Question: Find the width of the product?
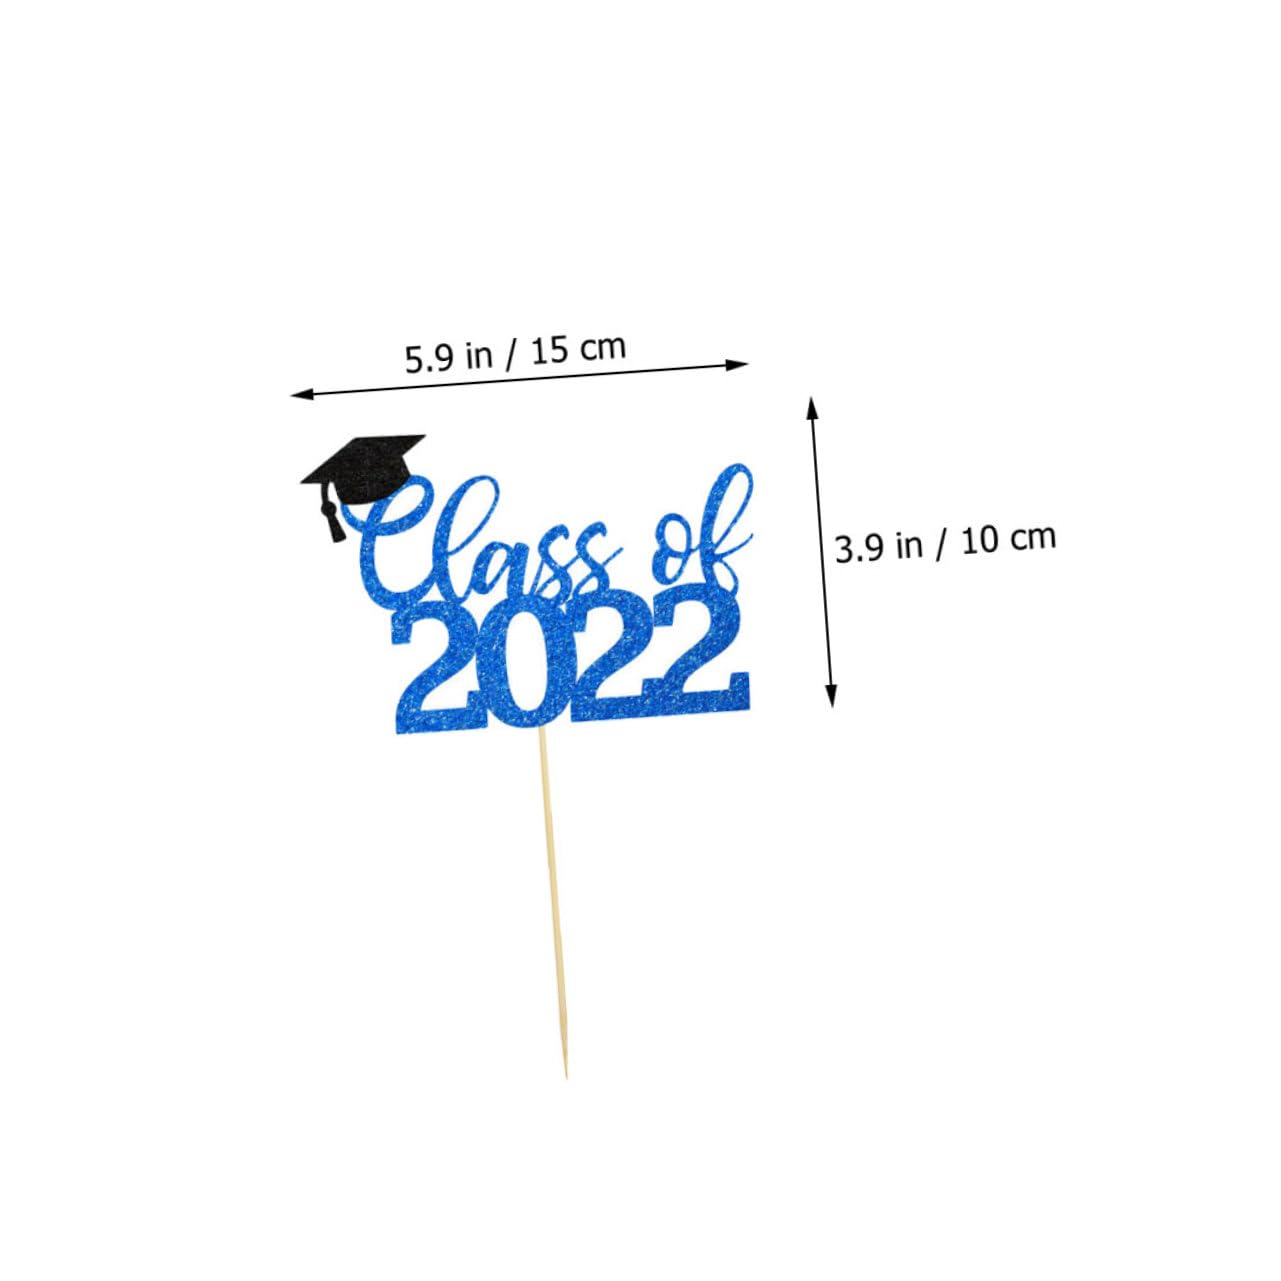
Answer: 5.9 inch